Hrubieszów

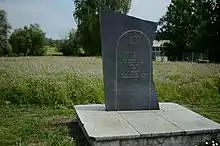
Memorial to Holocaust victims

In June 1942, around 3,000 Jews from the ghetto were rounded up, some were killed in the town, and most were sent to the Sobibor extermination camp where they were all killed. The second deportation from Hrubieszów took place on 28 October 1942, when 2,500 Jews were deported to Sobibor and killed. Around 400 who resisted were executed at the Jewish cemetery and the last 160 Jews were sent to a forced labor camp in Budzyń. About 140 of Hrubieszów's Jews are thought to have survived. They were mostly those who had fled to Soviet controlled territory at the beginning of the war.